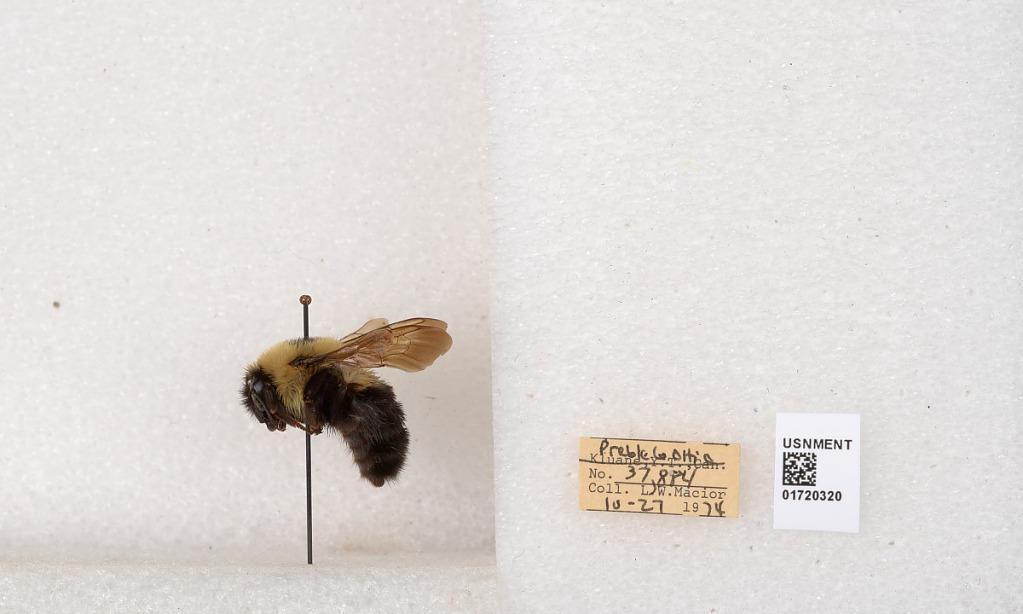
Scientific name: Bombus bimaculatus Cresson
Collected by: L. Macior
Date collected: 1974-4-27
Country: United States
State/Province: Ohio
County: Preble
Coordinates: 39.7416, -84.648